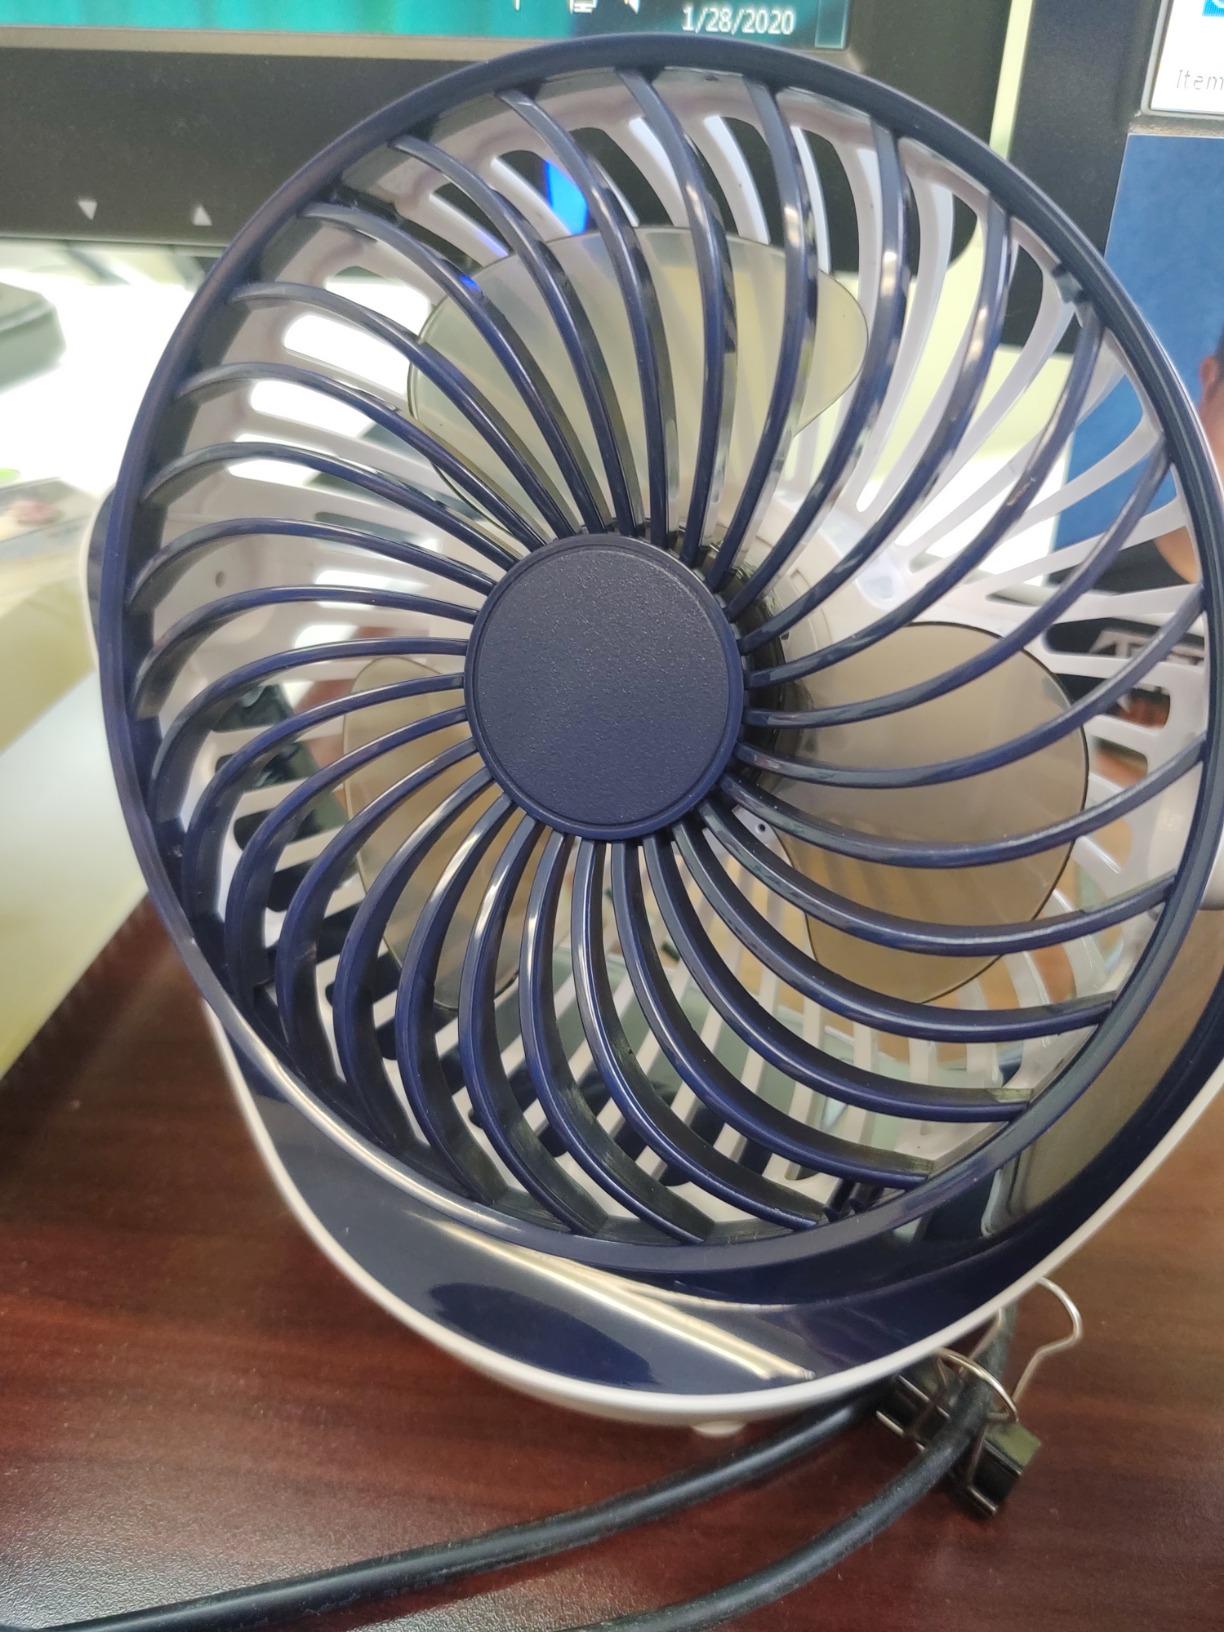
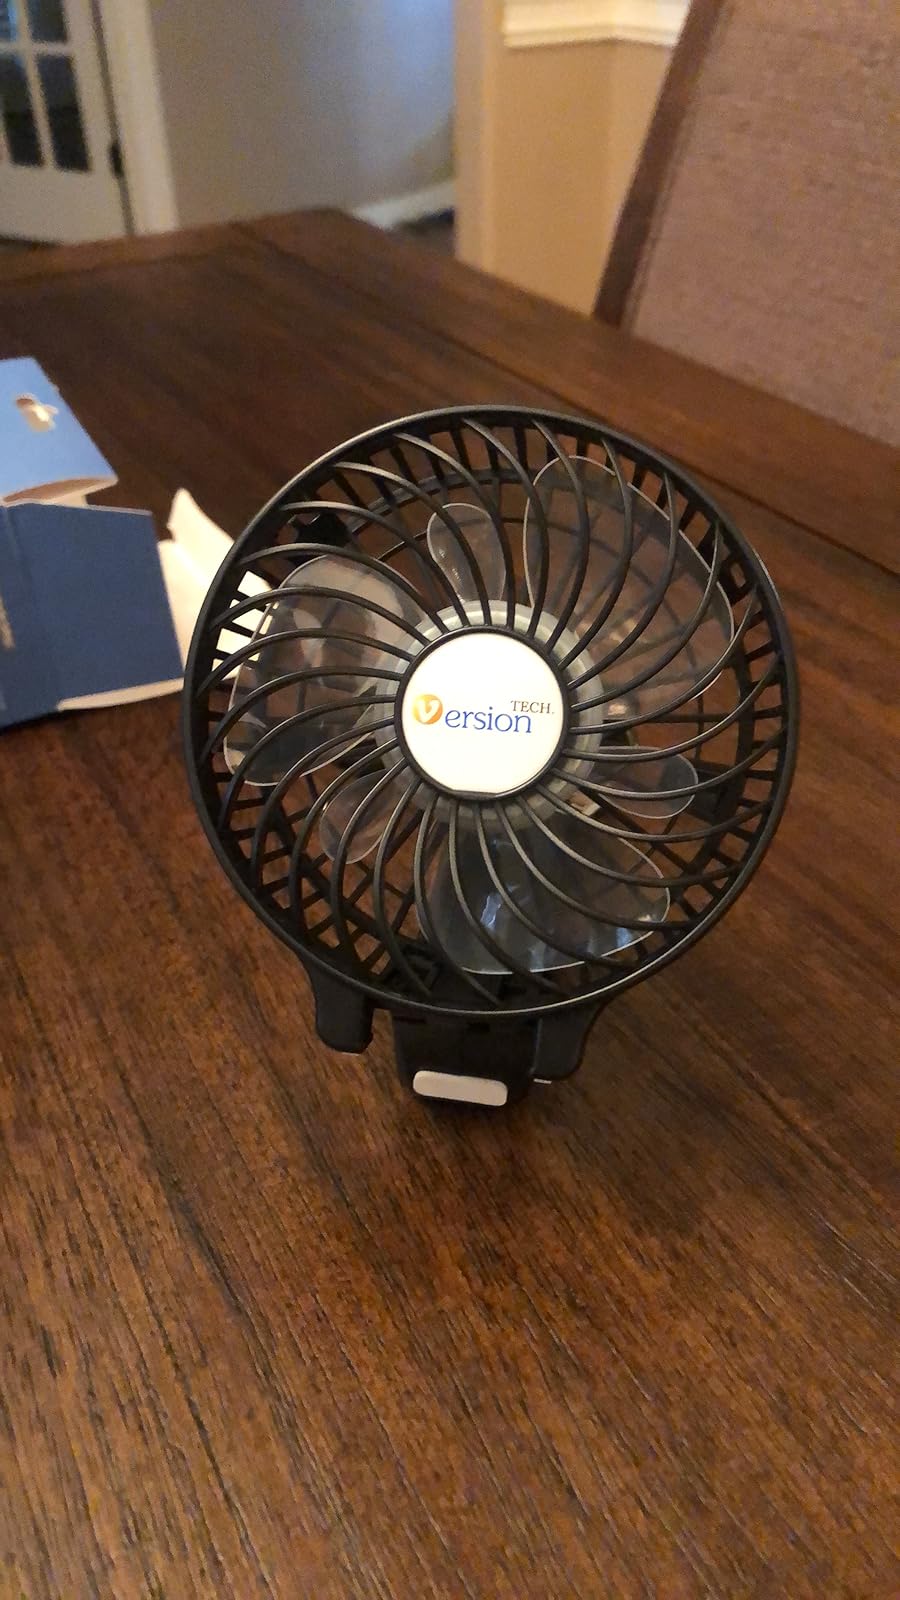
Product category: fan
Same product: no